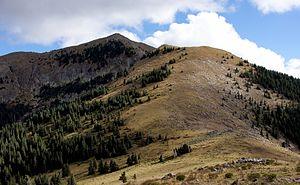
La Sierra Blanca est une chaîne de montagnes du Nouveau-Mexique, aux États-Unis. Elle culmine à 3 634 mètres d'altitude.